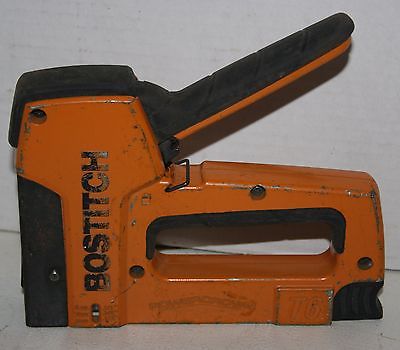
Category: stapler